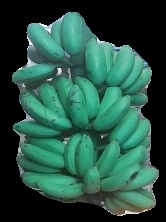
Variety: elakki-bale
Grade: grade2